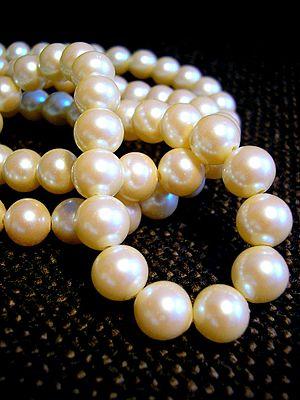
Un collier est un type de bijou ou de vêtement porté autour du cou. Les colliers sont habituellement constitués d'une chaîne de métal, souvent précieux, qui peut ou non servir de support à des éléments décoratifs. On utilise en général des pierres précieuses ou semi-précieuses, les gemmes, du bois, du cuir, des coquillages, etc.
Une perle est une concrétion calcaire, généralement de couleur blanche, fabriquée par certains mollusques bivalves. Quand un objet irritant passe à l'intérieur de la coquille, l'animal réagit en entourant l'objet d'une couche de carbonate de calcium CaCO₃ sous la forme d'aragonite ou de calcite. Ce mélange est appelé nacre.